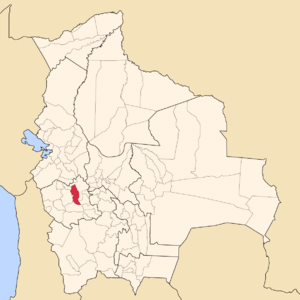
La province de Saucarí est une des 16 provinces du département d'Oruro, en Bolivie. Son chef-lieu est la ville de Toledo.